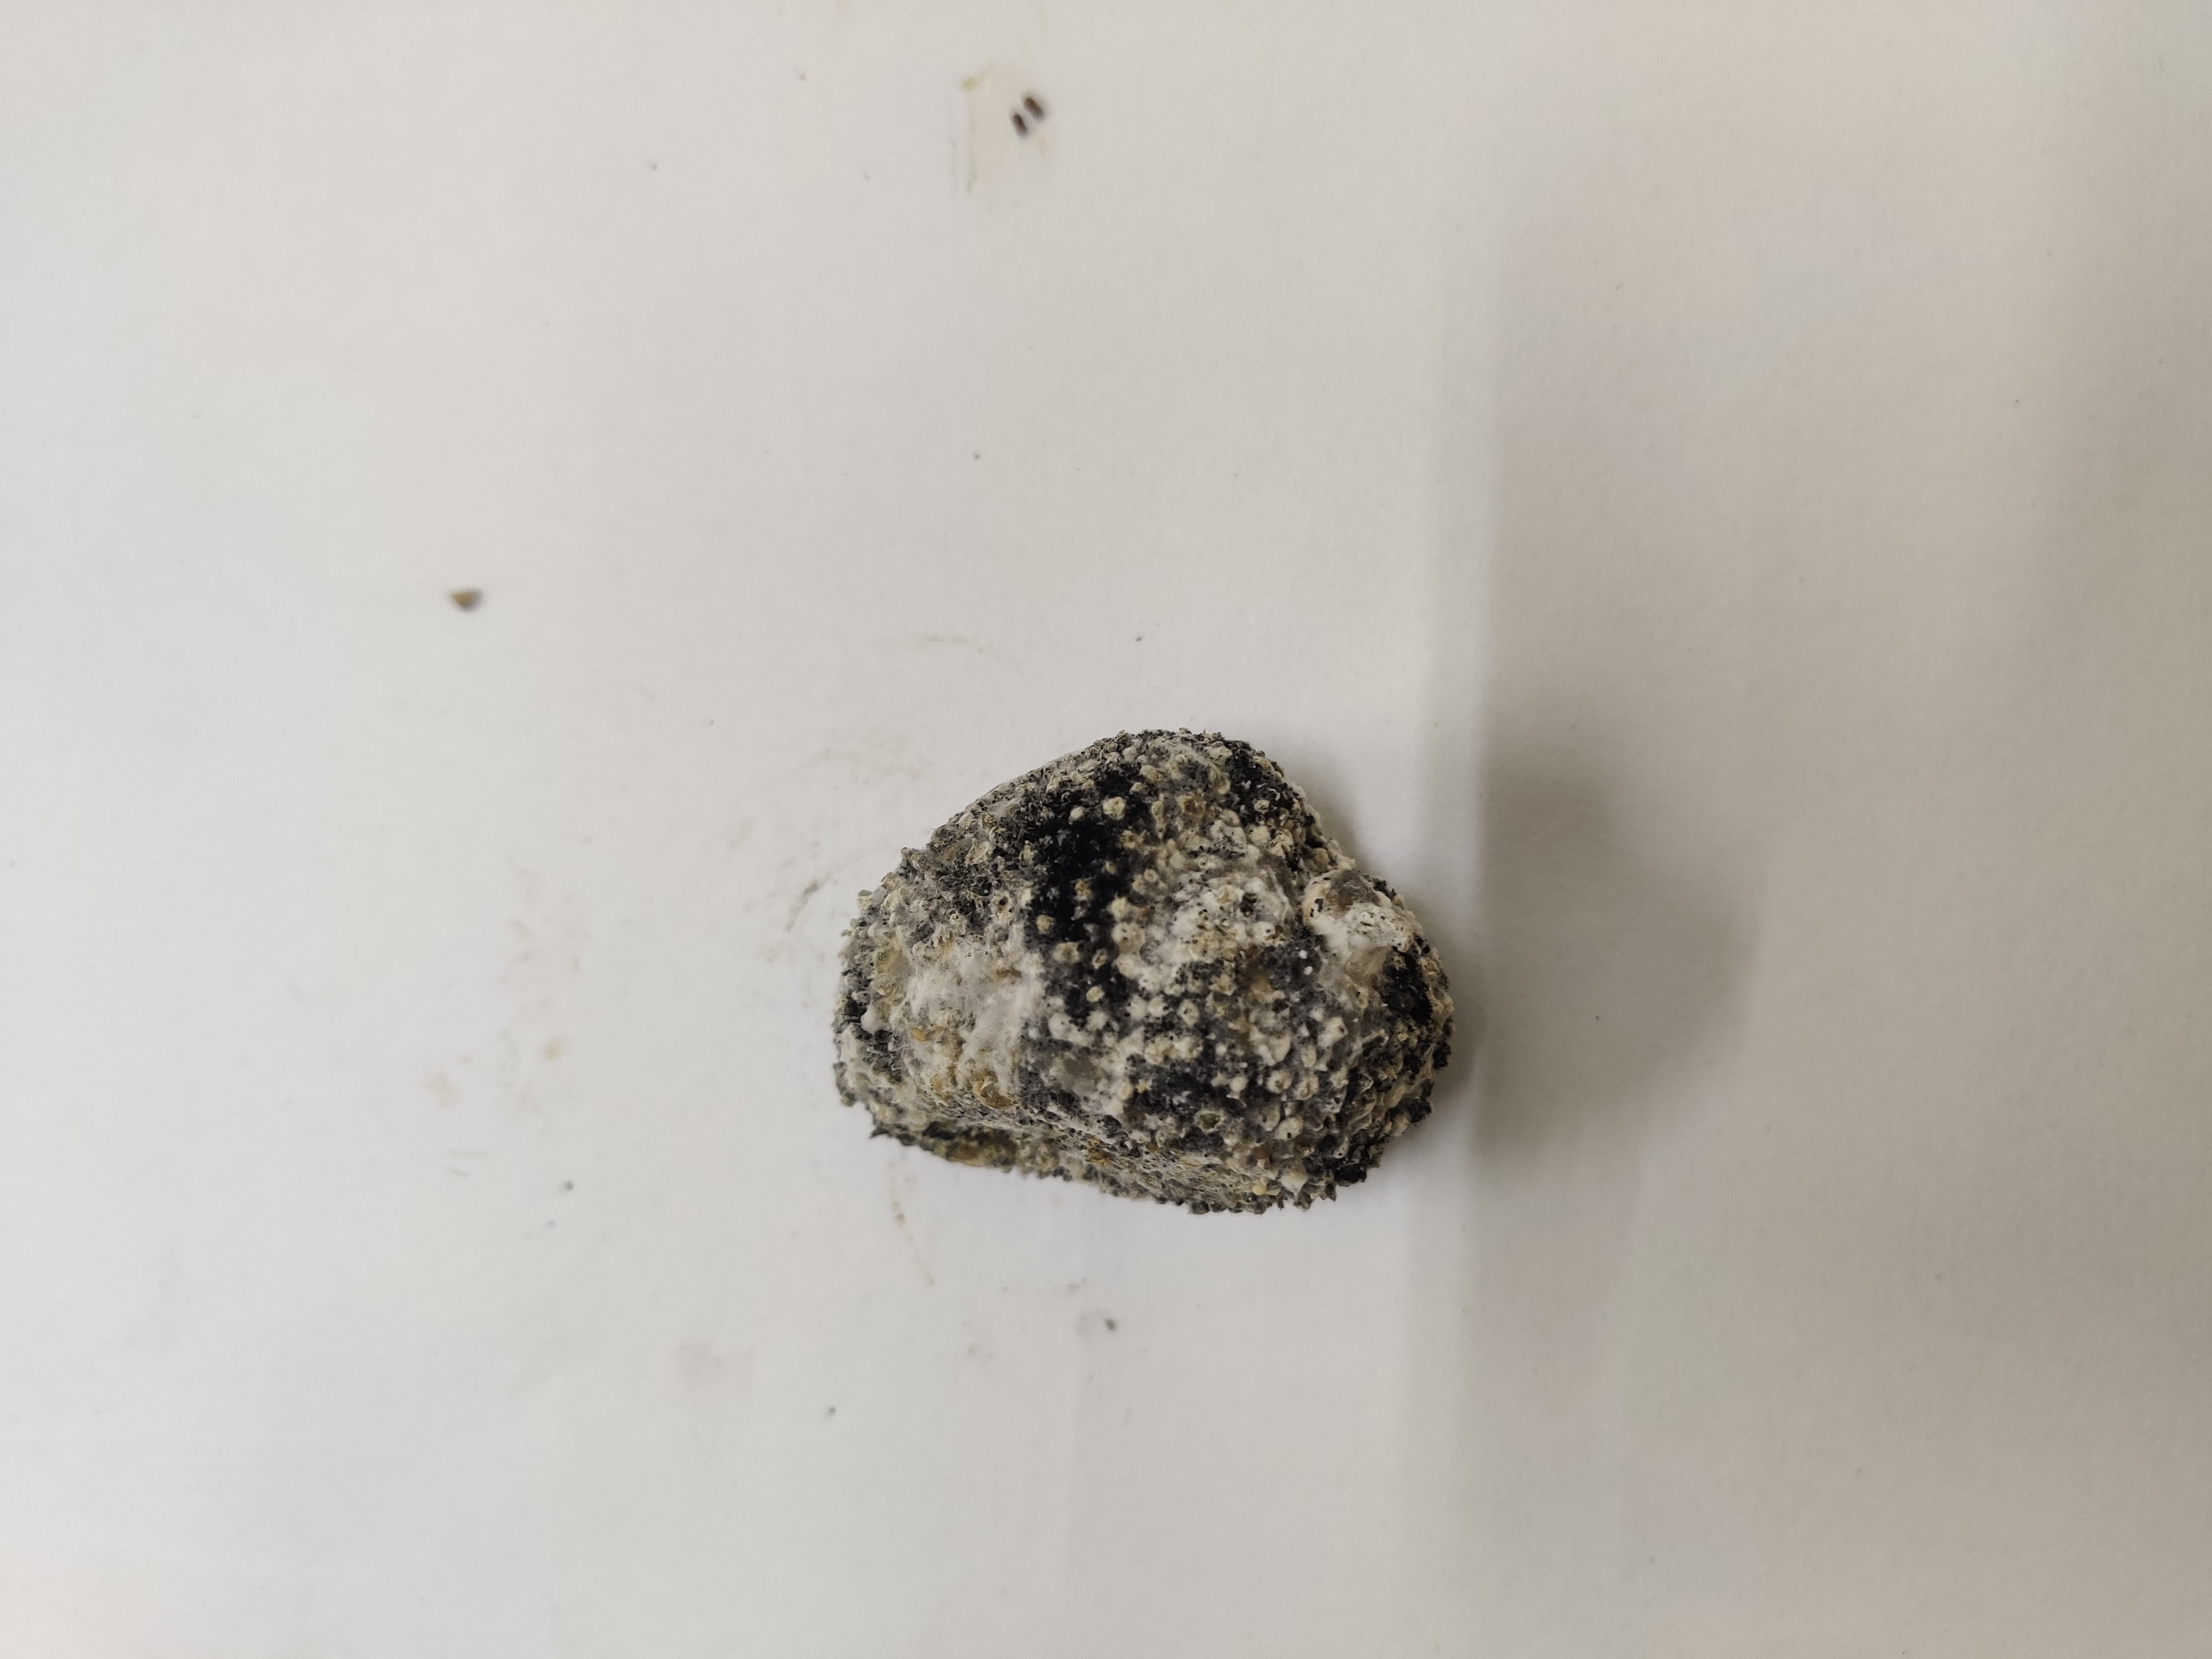
Crop: Spiny Gourd
Condition: Damaged